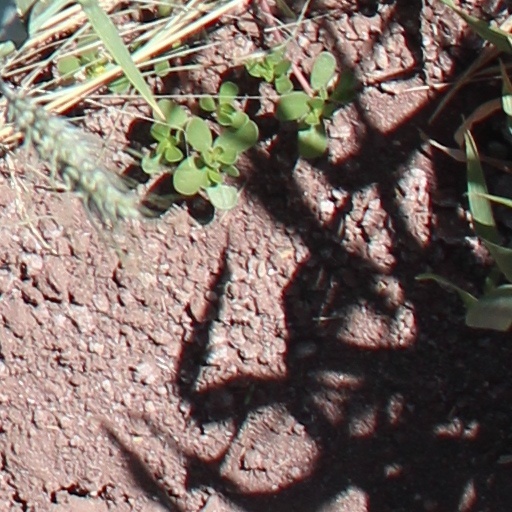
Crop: wheat